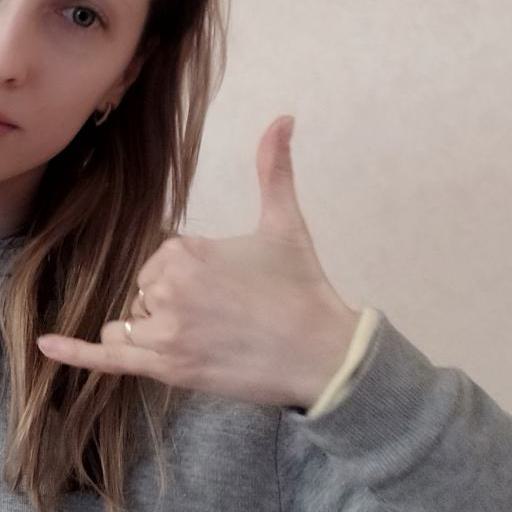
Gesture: call